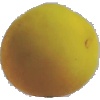
Label: Peach 2